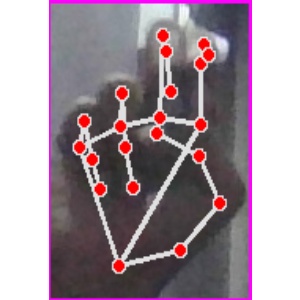
अक्षर: ह